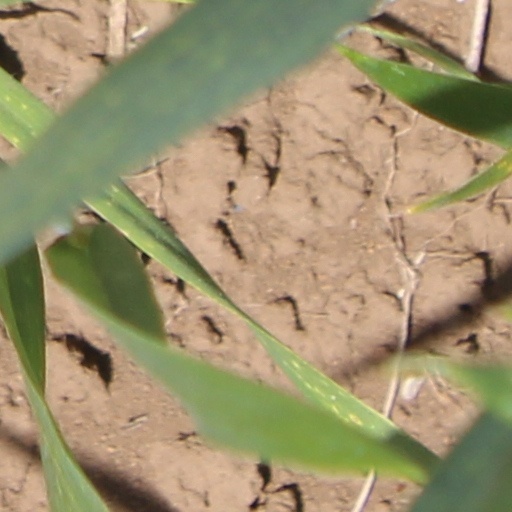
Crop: wheat